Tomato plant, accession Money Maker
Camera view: vertical (180 deg); turntable rotation: 0 degrees
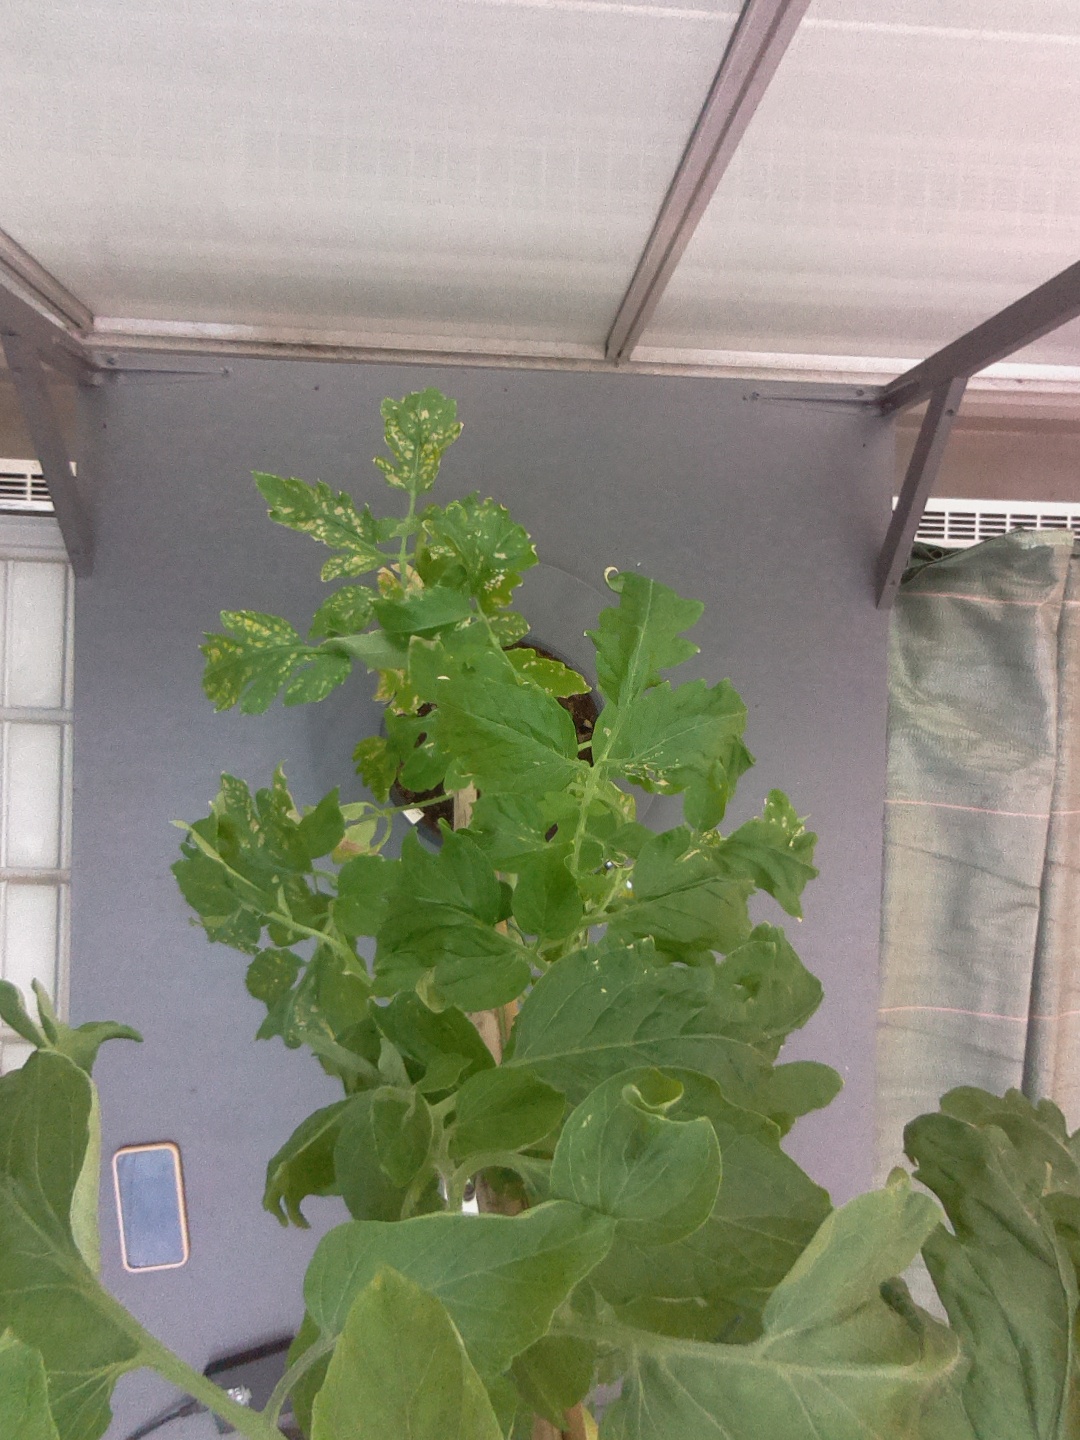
BBCH growth stage 75: 50%-60% of final fruit size